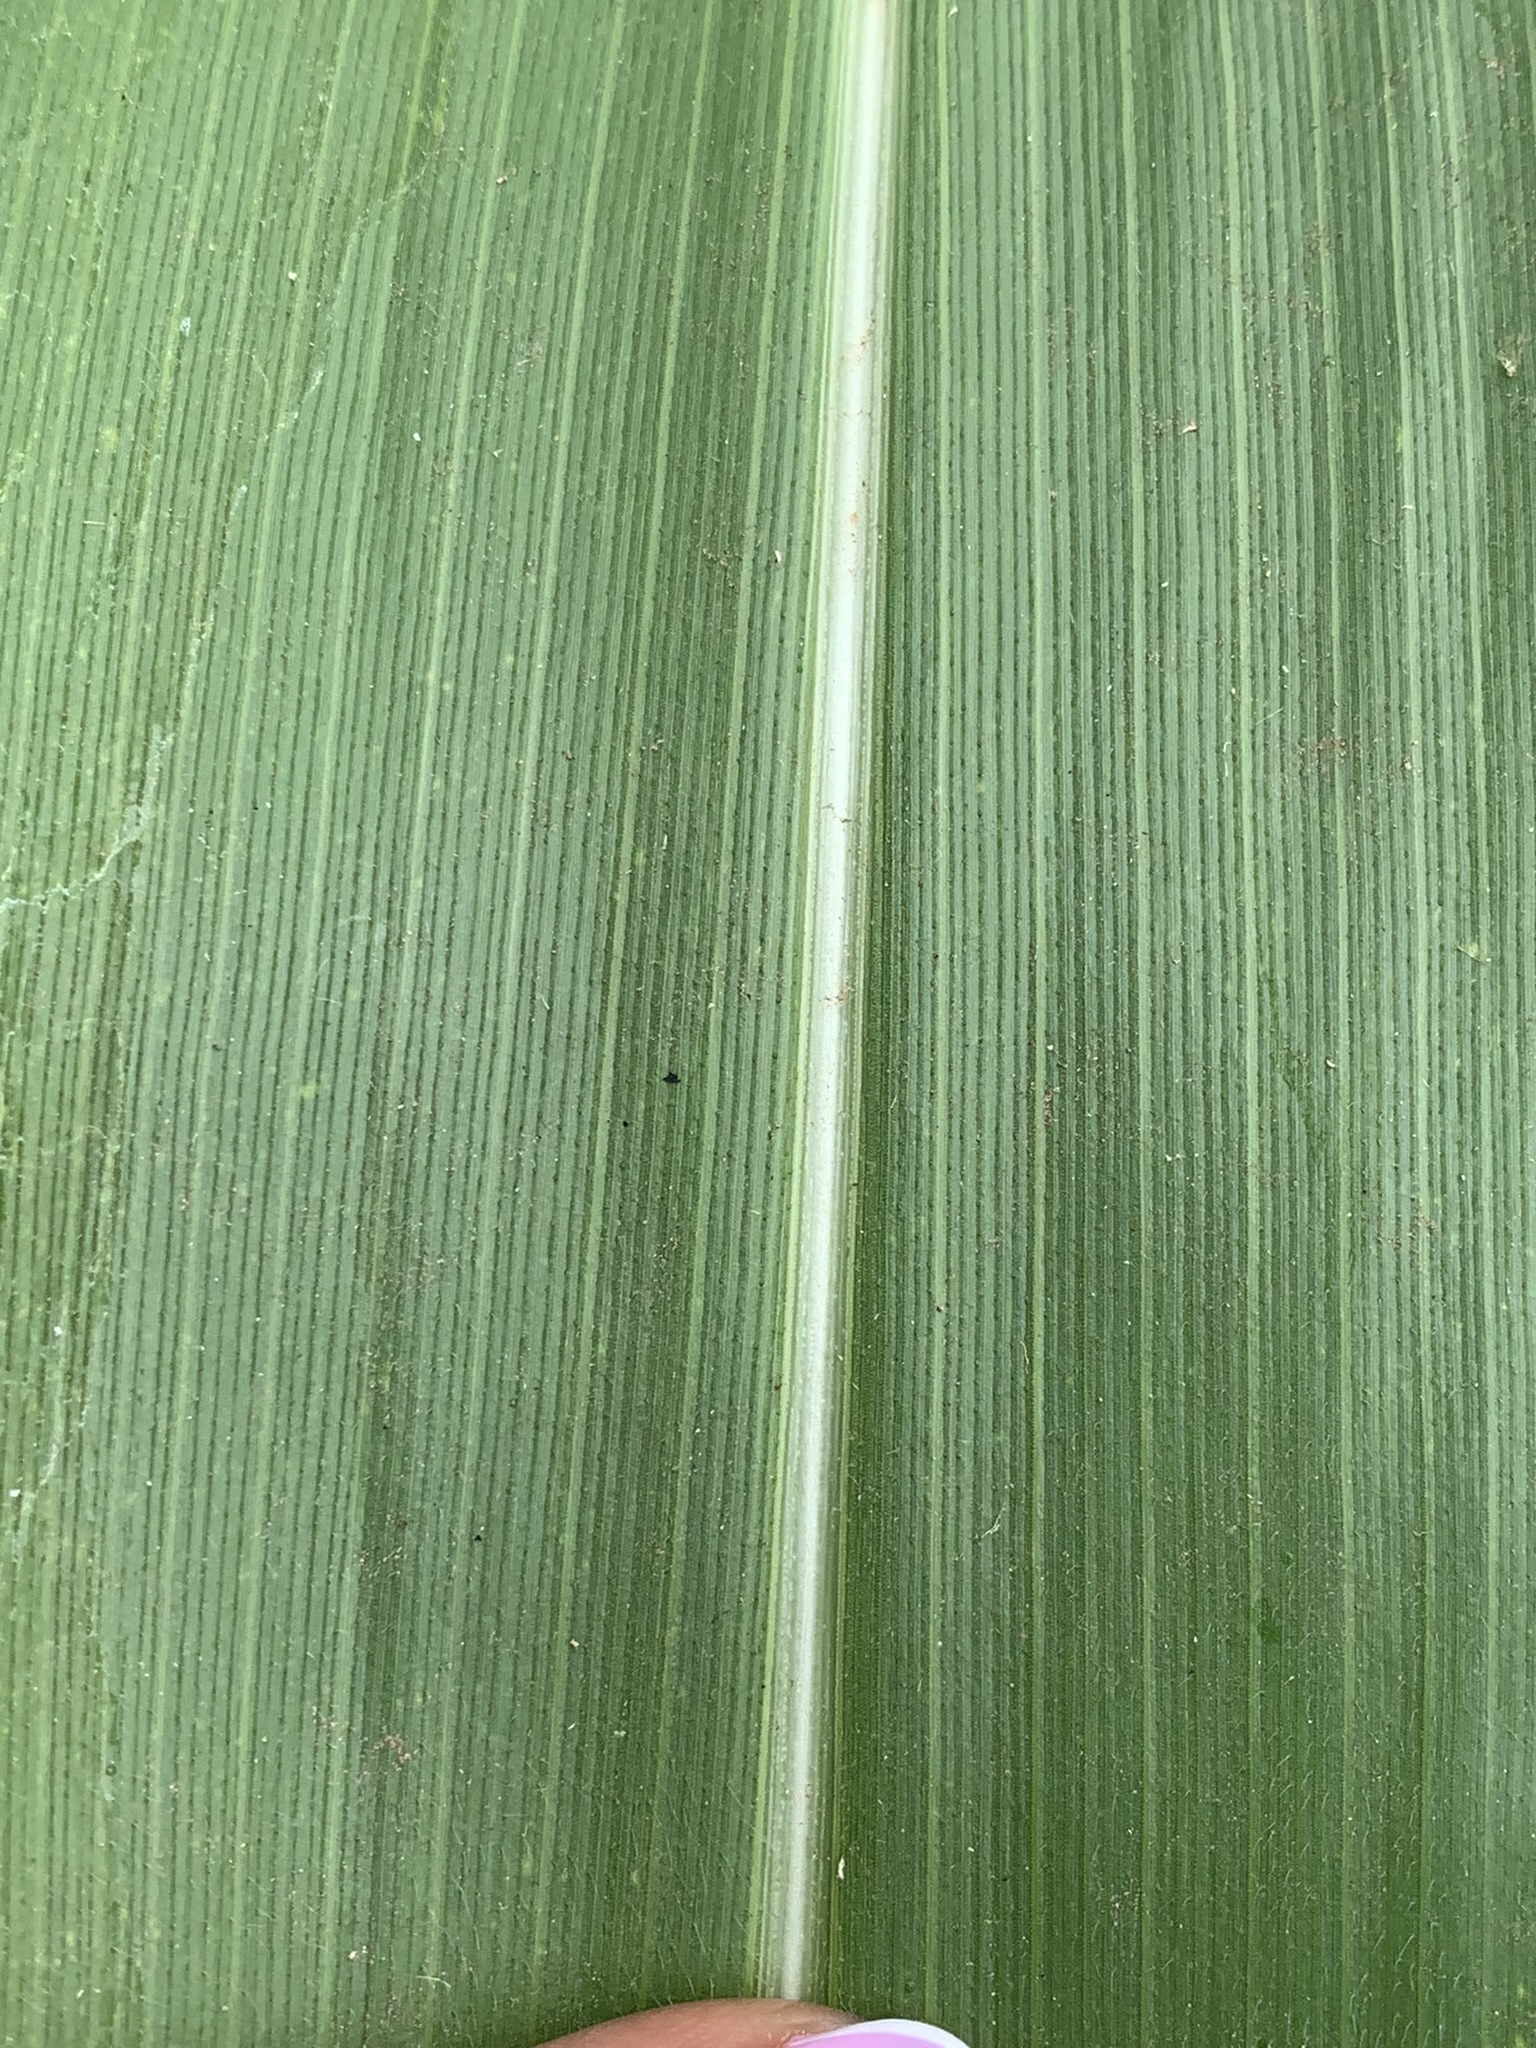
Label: Healthy